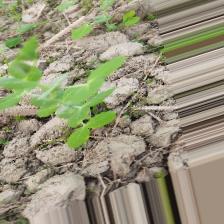
Label: Normal